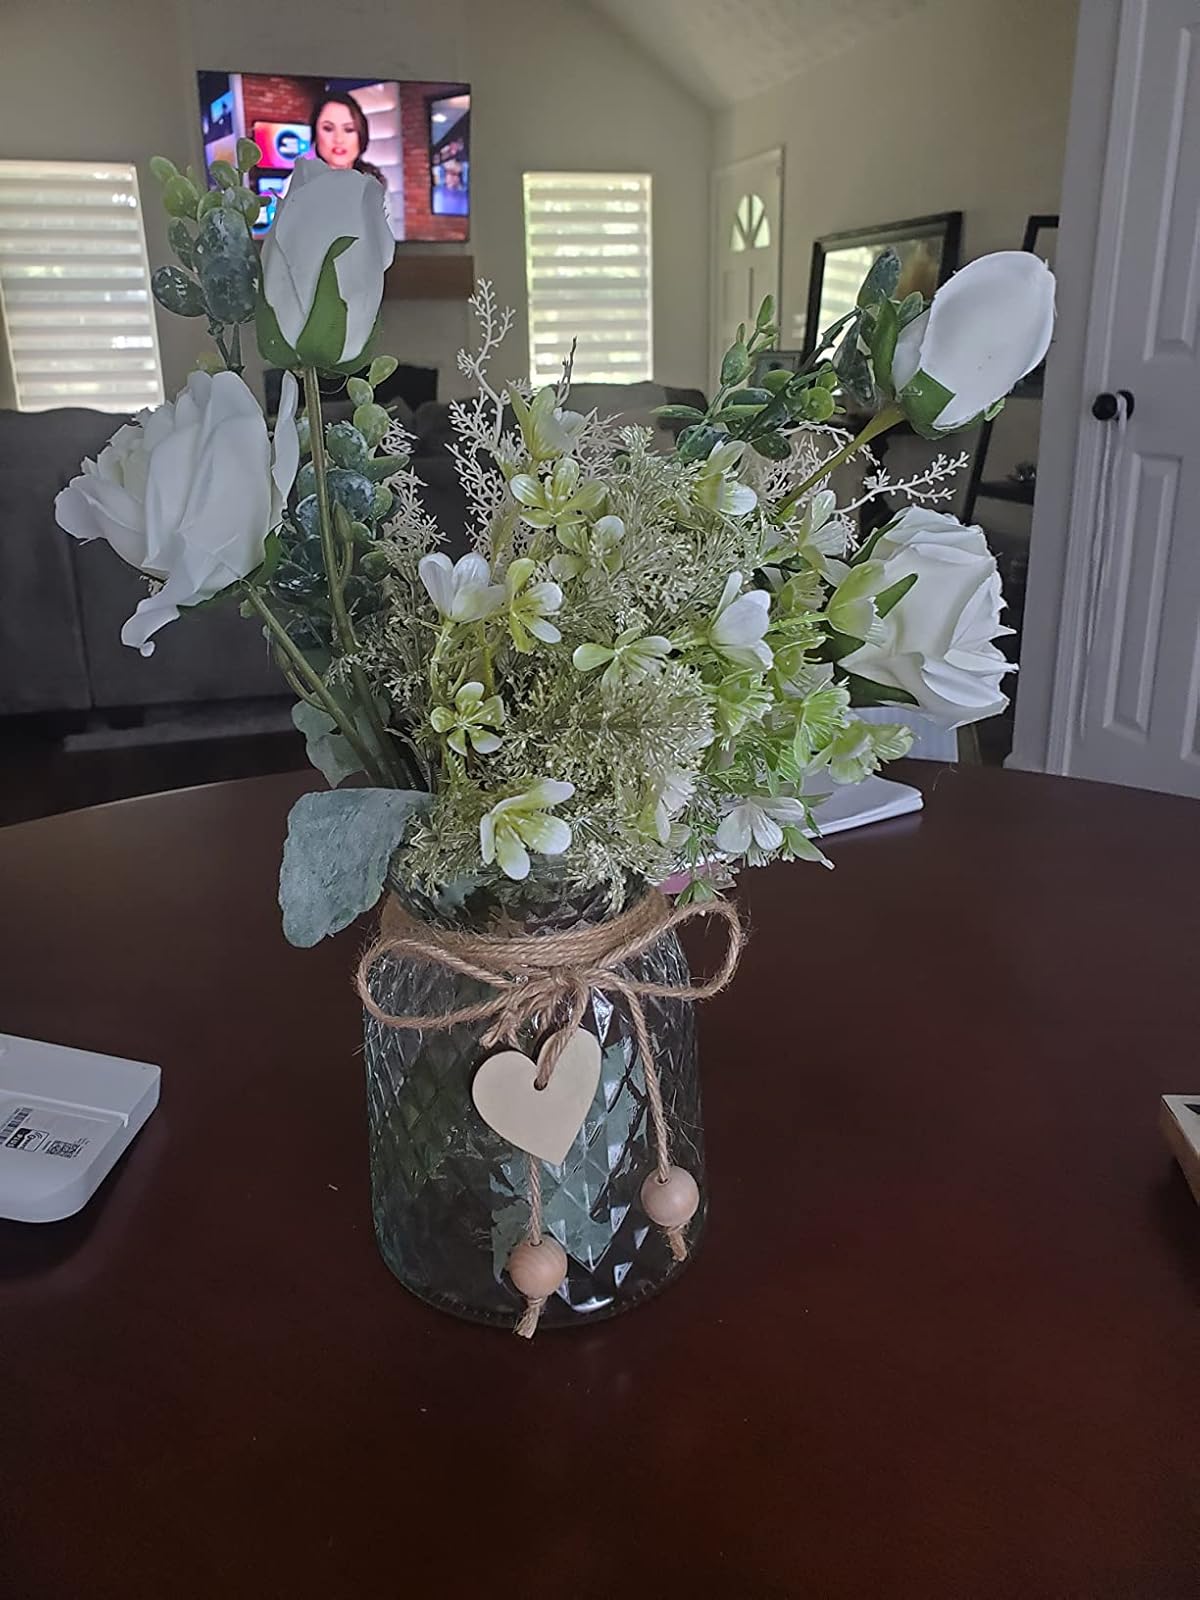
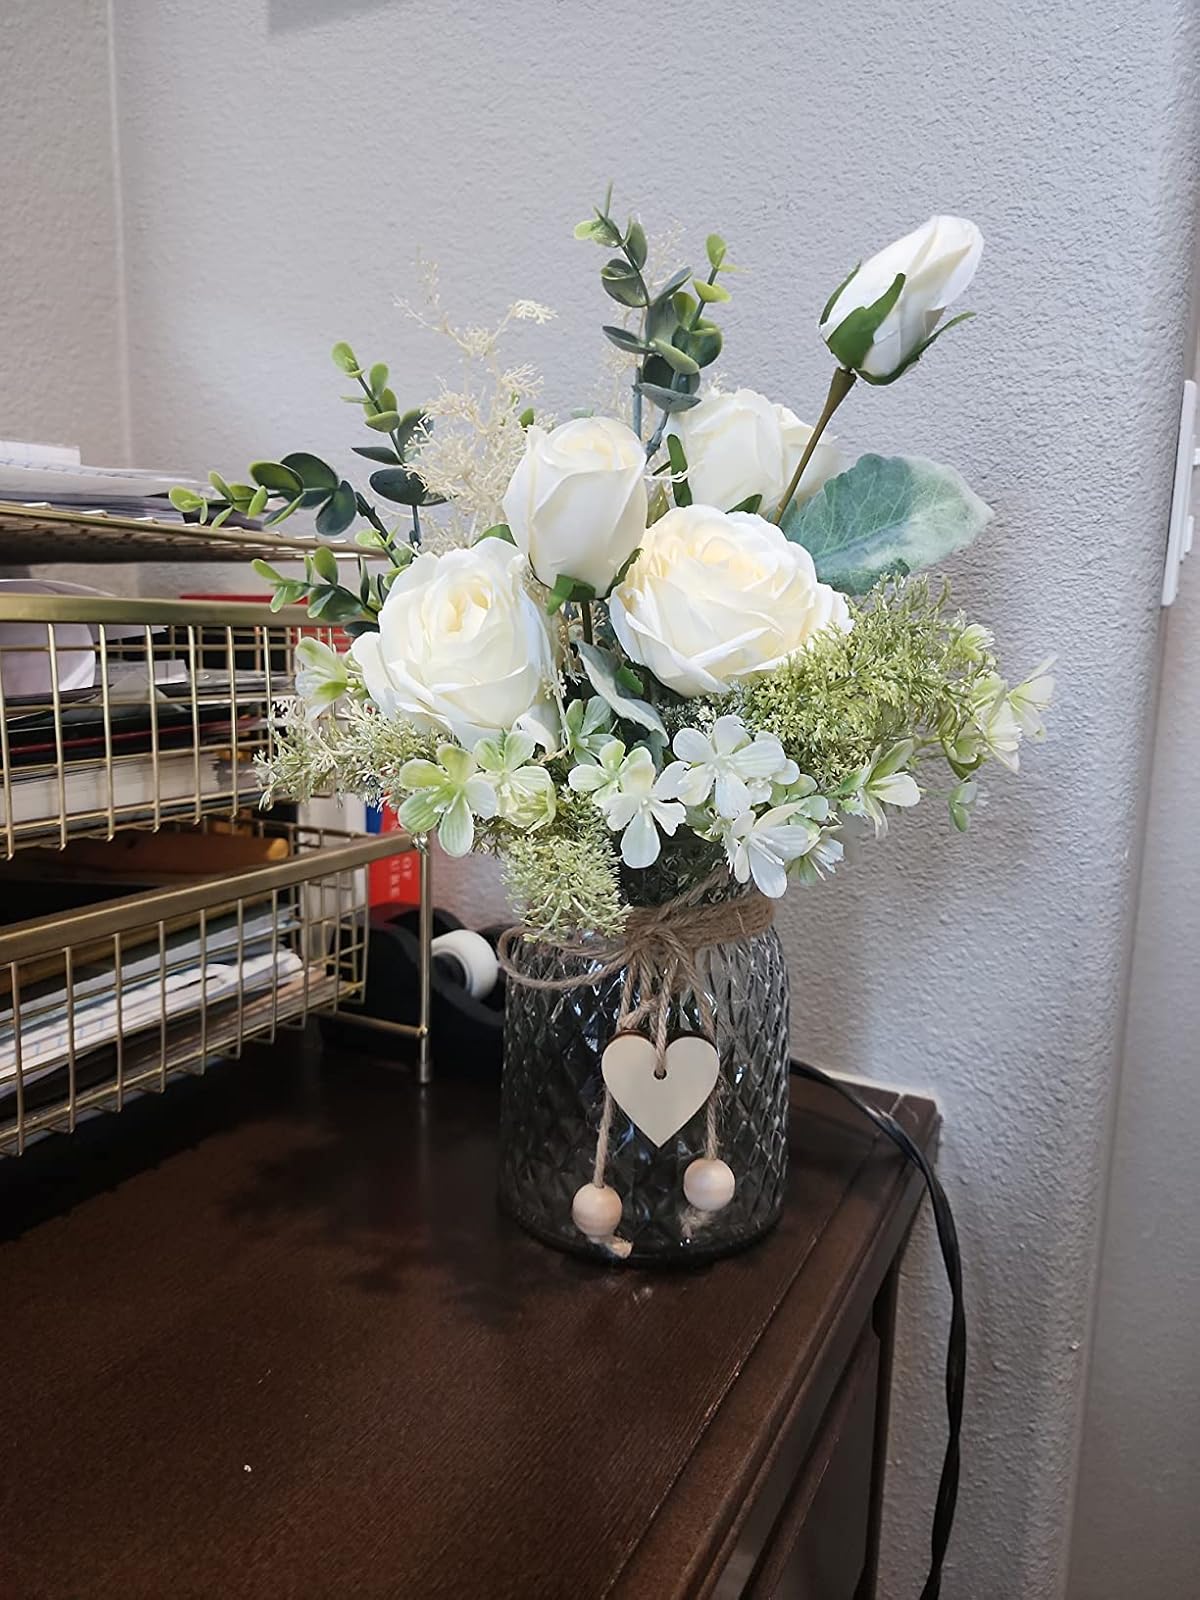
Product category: vase
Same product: yes